John 21

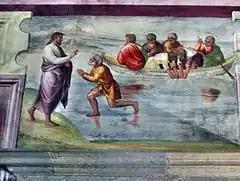
"Miraculous catch of 153 fish" fresco in the Spoleto Cathedral, Italy.

Of these seven disciples, the last two remain unnamed. Ernst Hengstenberg suggests they may have been Andrew and Philip, whereas Heinrich Meyer suggests they were non-apostolic disciples from the wider group of those who followed Jesus.